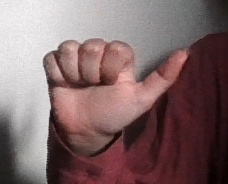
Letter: dhad